Public hospital

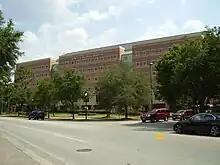
Ben Taub General Hospital in Houston, Texas

In the United States, two thirds of all urban hospitals are non-profit. The remaining third is split between for-profit and public, public hospitals not necessarily being not-for-profit hospital corporations. The urban public hospitals are often associated with medical schools. The largest public hospital system in the U.S. is NYC Health + Hospitals.